History of Kyiv

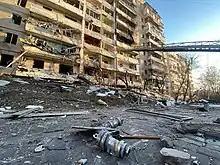
War damages after Russian shelling in 2022

The city also became an important military center of the Soviet Union. More than a dozen military schools and academies were established, also specializing in high-tech warfare (see also Soviet education). This created a labor force demand which caused migration from rural areas of both Ukraine and Russia. Large suburbs and an extensive transportation infrastructure were built to accommodate the growing population. However, many rural-type buildings and groves have survived on the city's hills, creating Kyiv's image as one of the world's greenest cities.